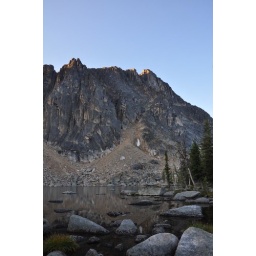
Upper Cathedral lake with sunrise showing on rocks above